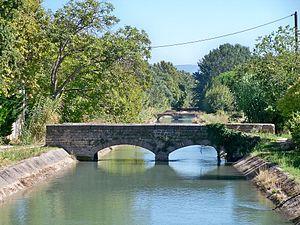
Le canal de Carpentras est un ouvrage servant à l'irrigation, long de 69 km, auxquels s'ajoutent 725 km de canaux secondaires et tertiaires, essentiellement dans le département de Vaucluse.